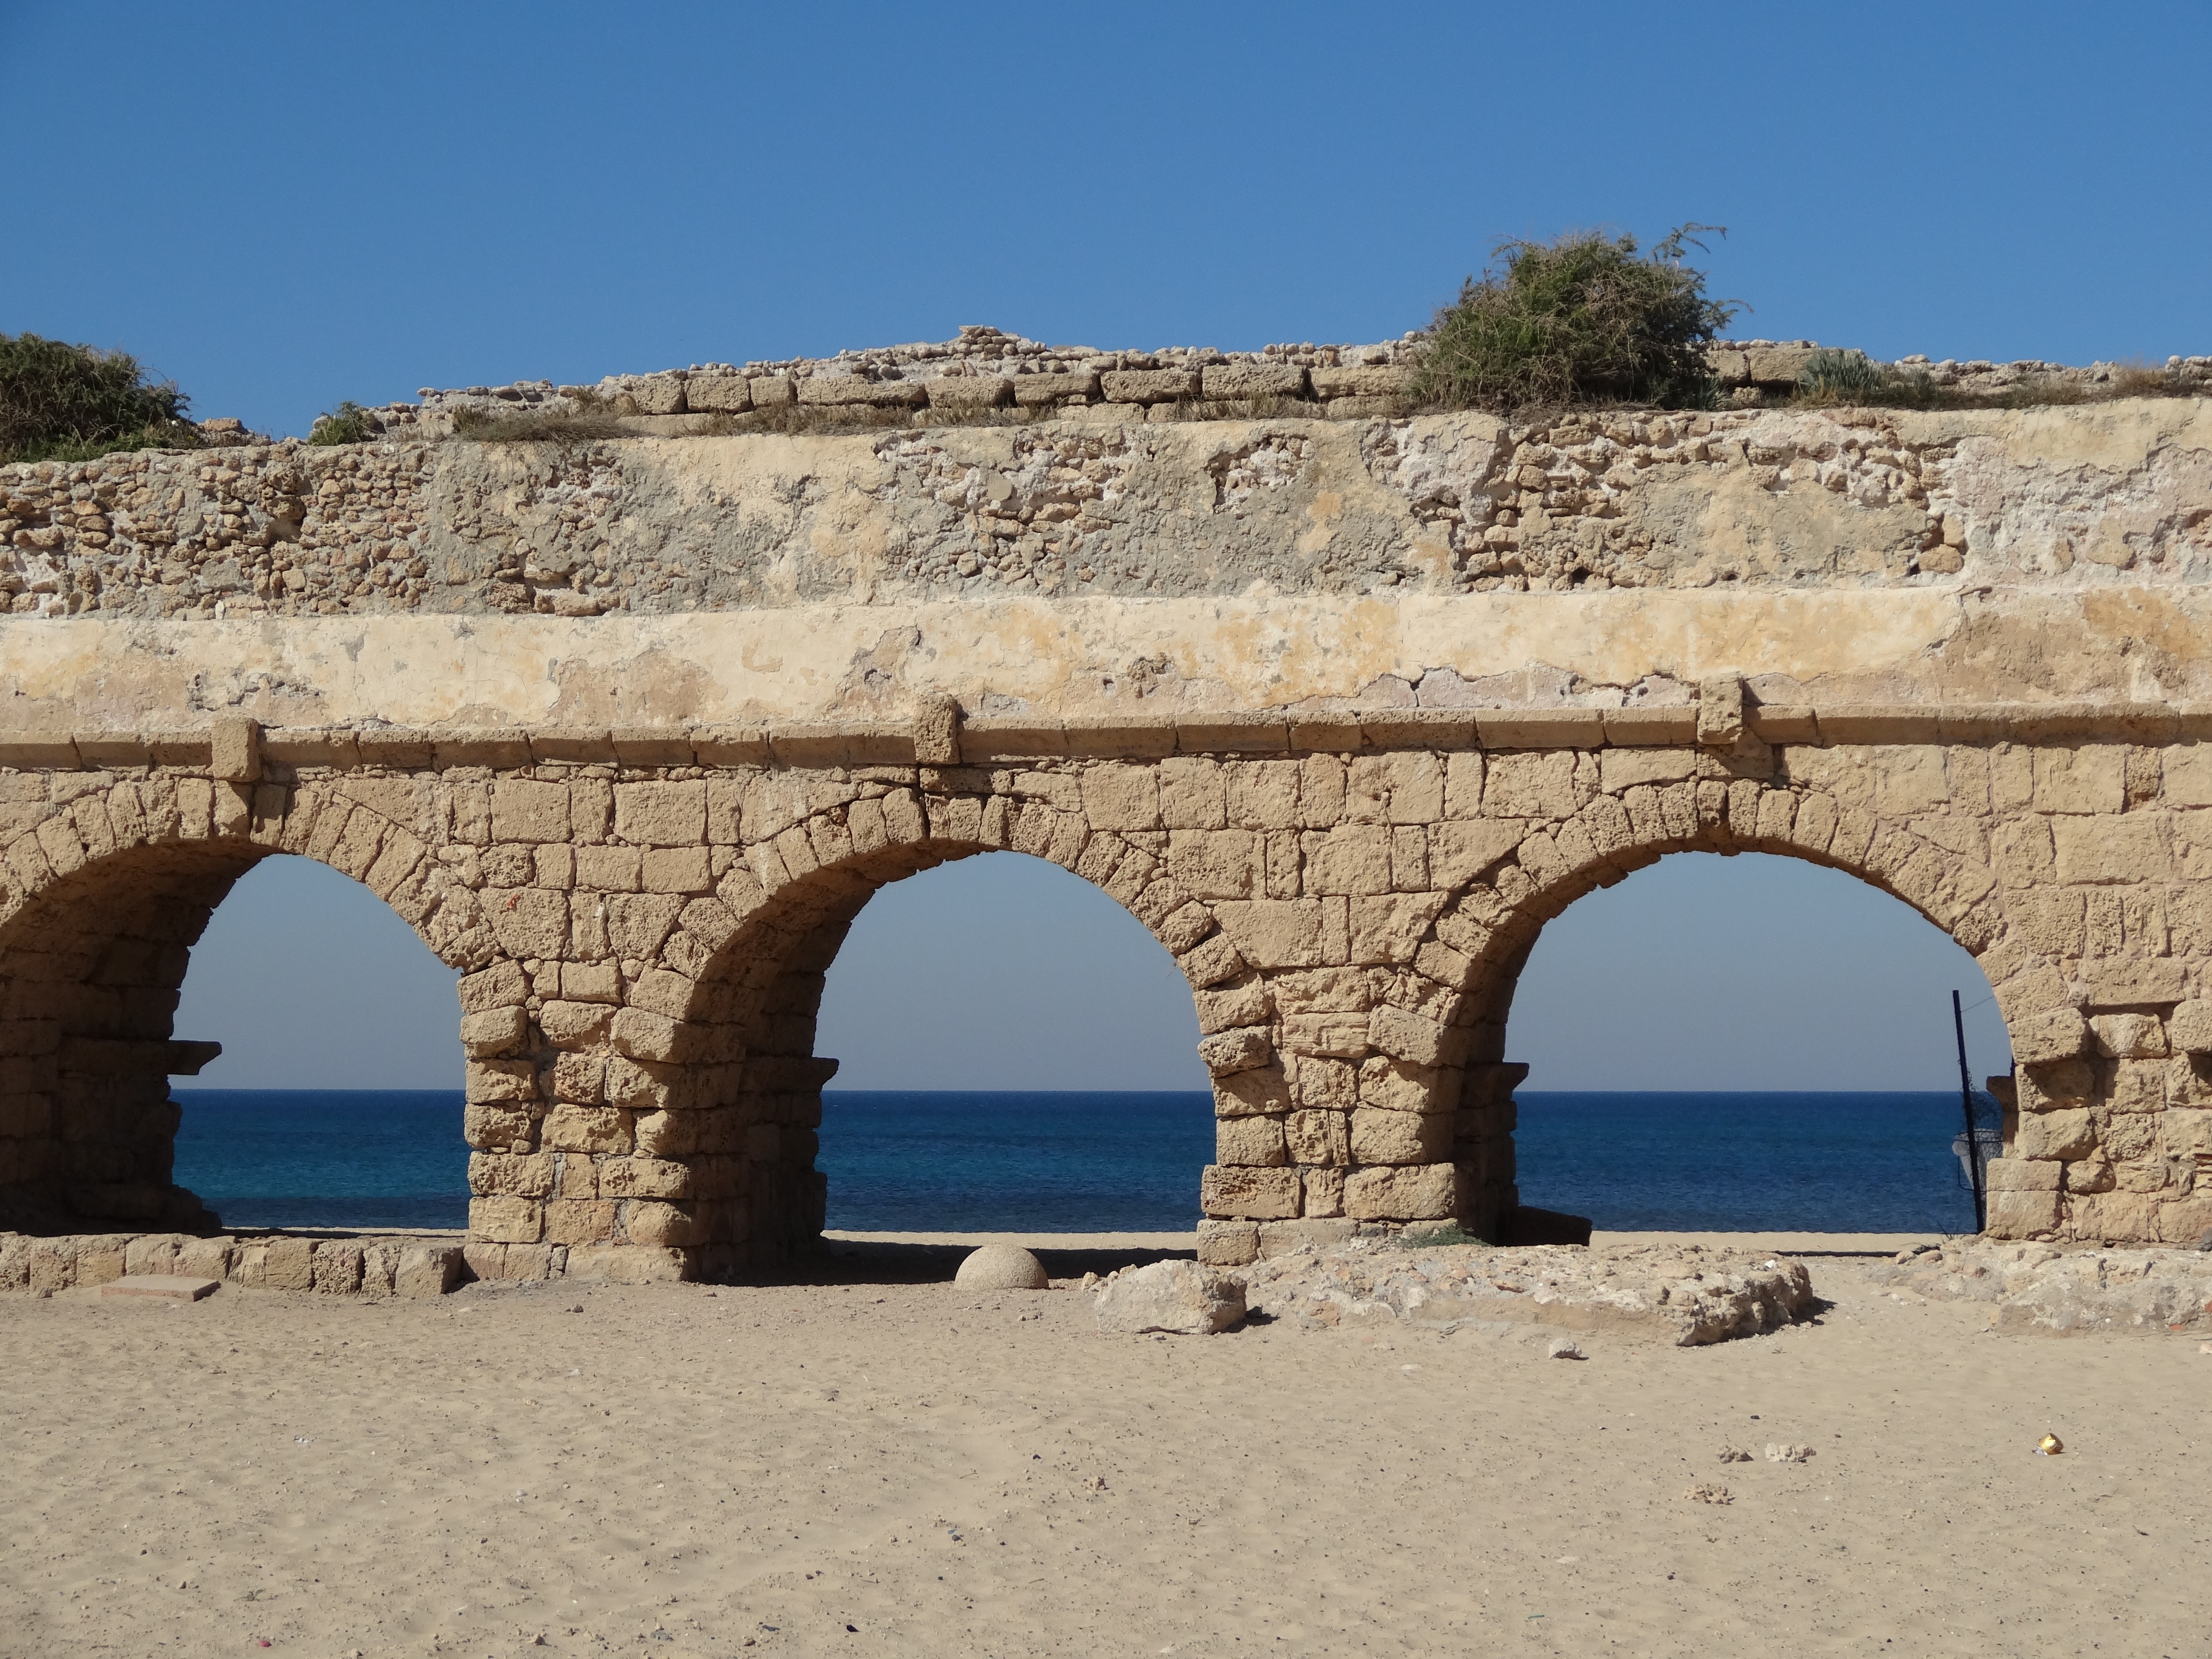
sea, coast, architecture, bridge, arch, mediterranean, ancient, blue, amphitheatre, ruins, israel, aqueduct, arch bridge, historic site, ancient history